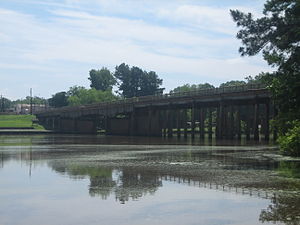
Sabine River
Sabine River ved Logansport, Louisiana
The Sabine River er en 821 km lang flod som starter i det østlige Texas, og løber ud i Sabine Lake og videre ud i den Mexicanske Golf ved grænsen mellem Louisiana og Texas. I de nedre dele af flodløbet løber den gennem fyrreskov, og deretter gjennom bayou-områder. Afvandingsområdet er på 25 268 km². Flodsystemet har store nedbørsmængder, og floden er derfor den vandrigeste i Texas, selv om den langt fra er den længste. Frem til 1848 var den grænseflod mellem USA og Mexico. Navnet Sabinas kommer av det spanske ord for cypres, og refererer til sumpcypresserne der vokser langs floden.